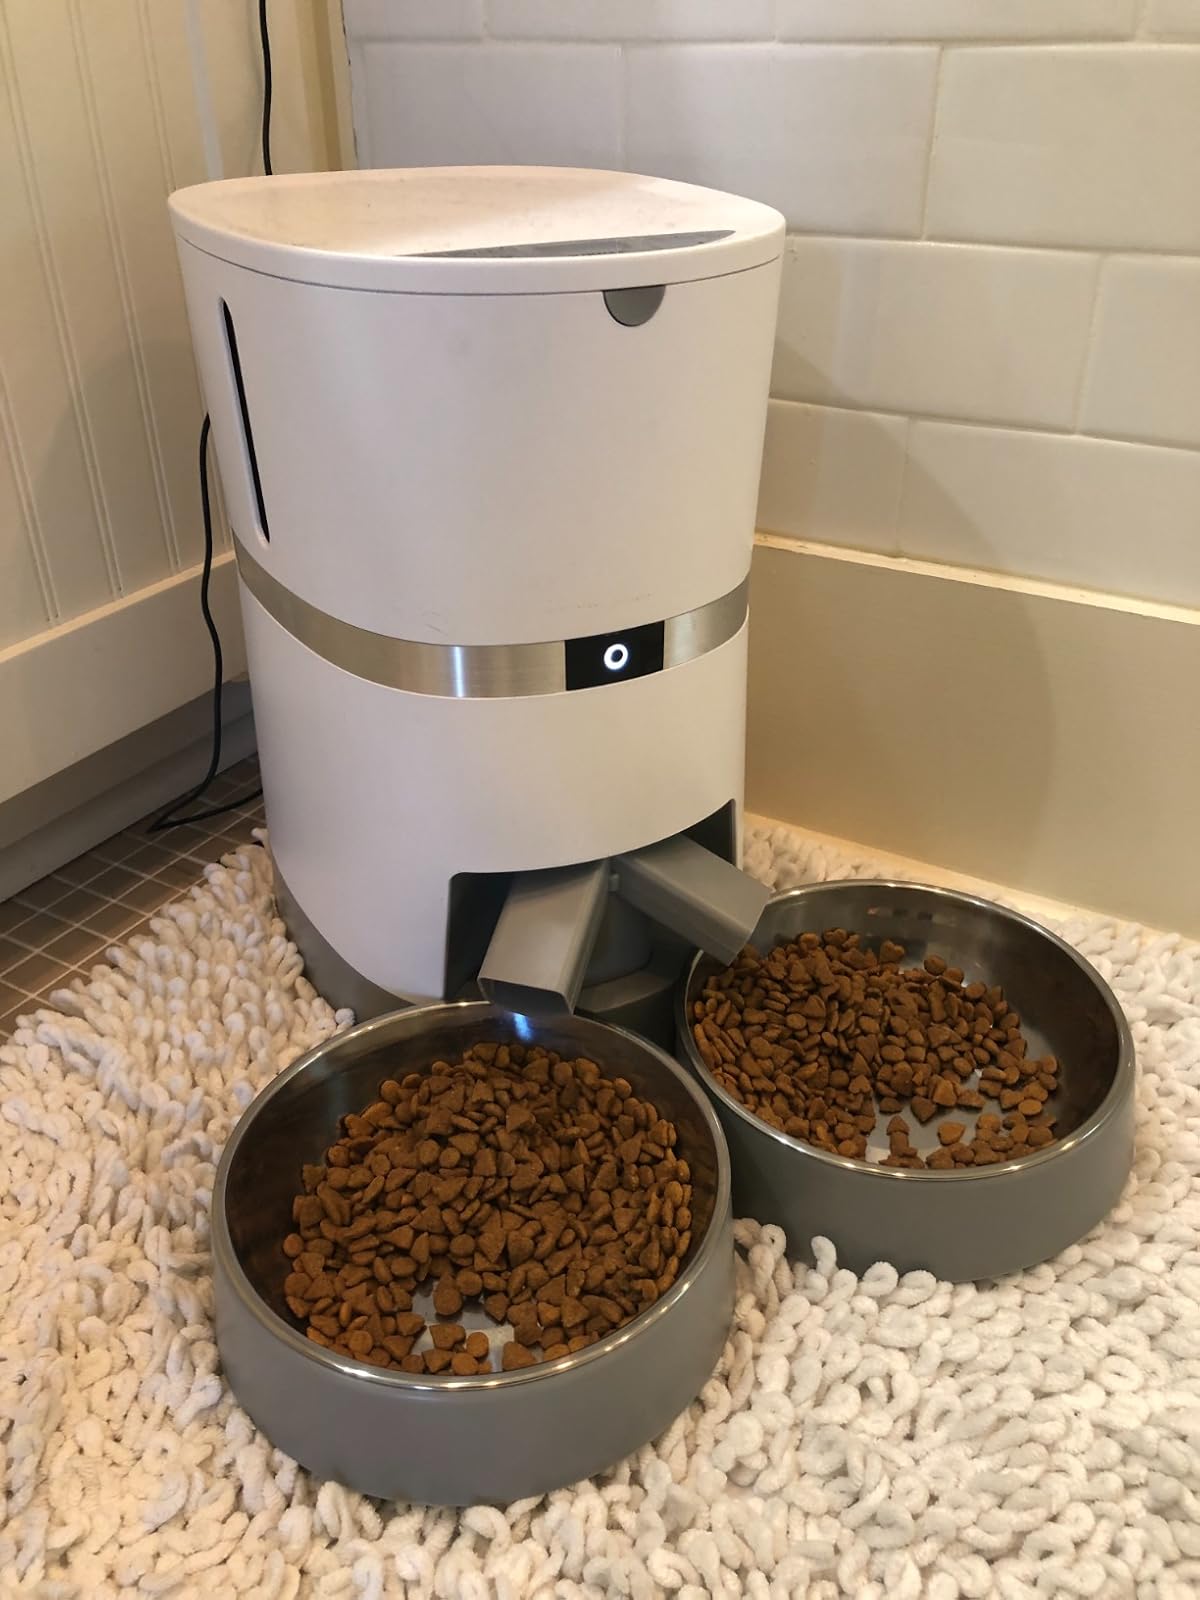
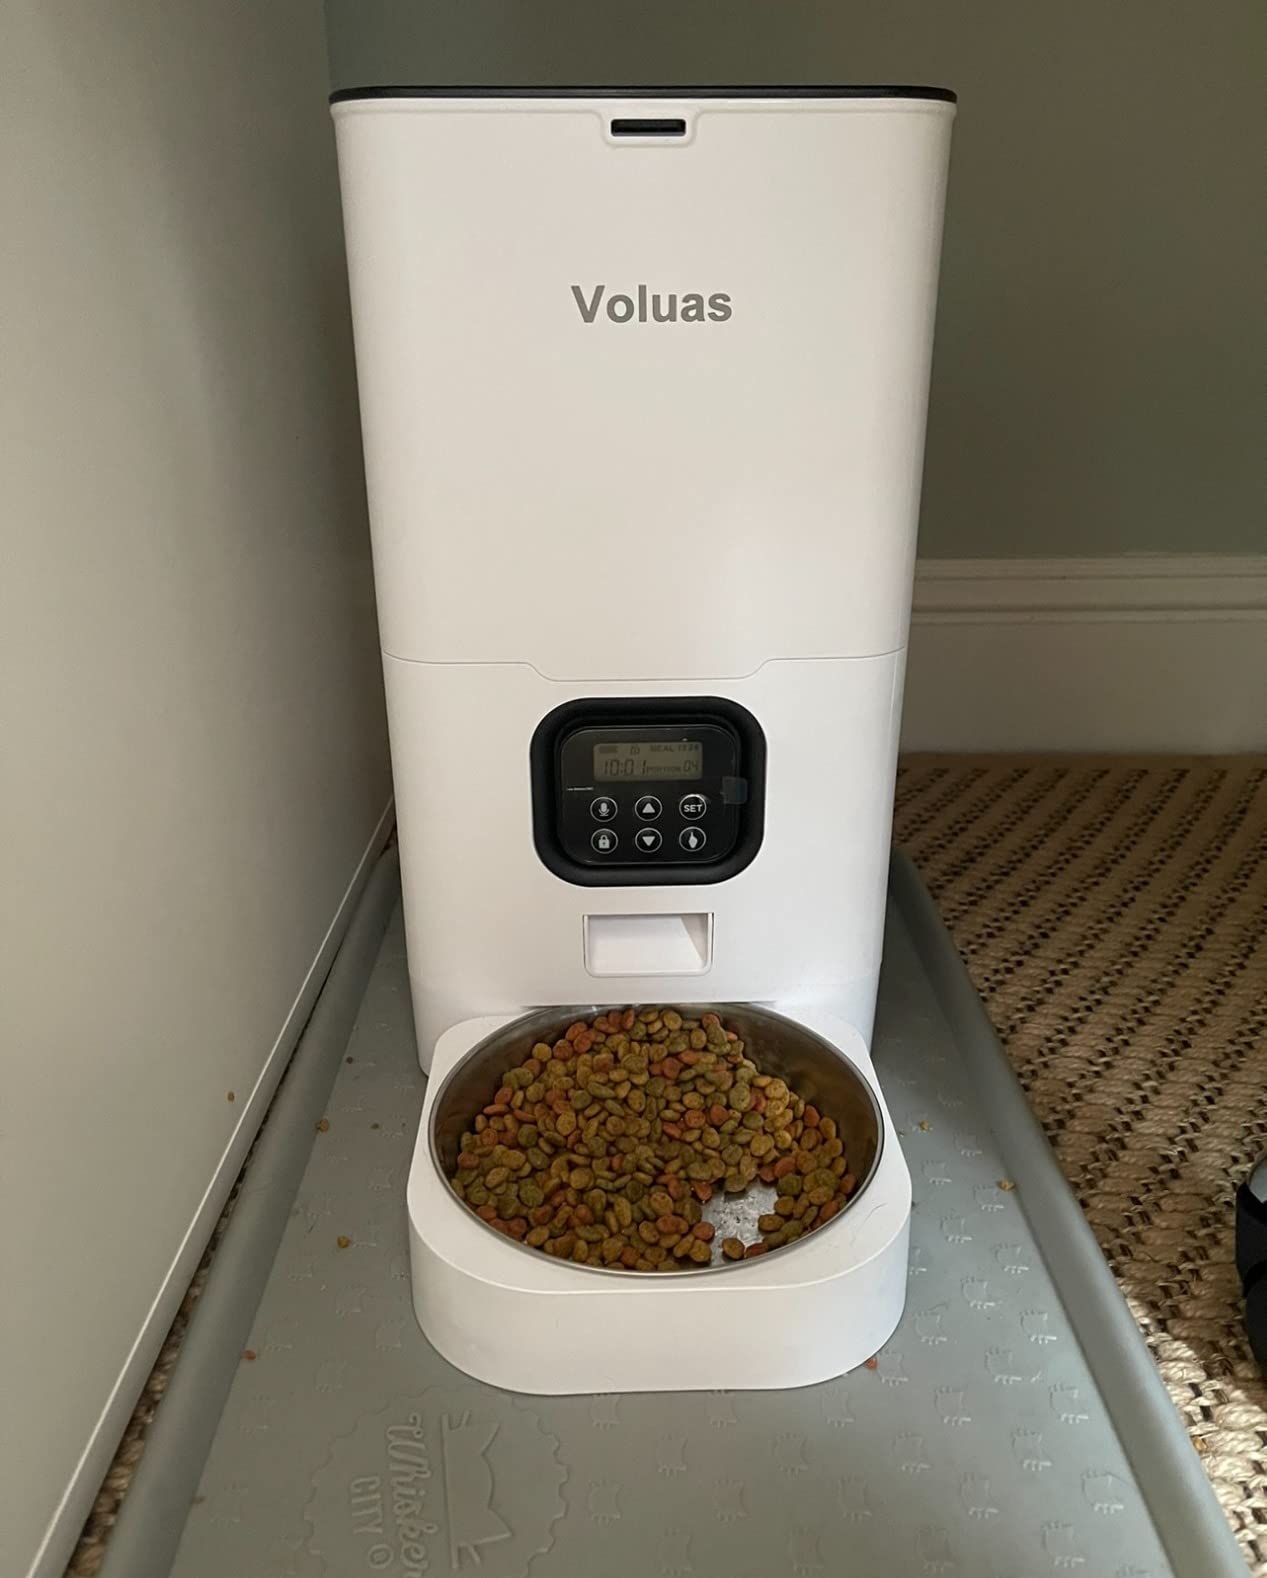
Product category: items_feeder
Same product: no